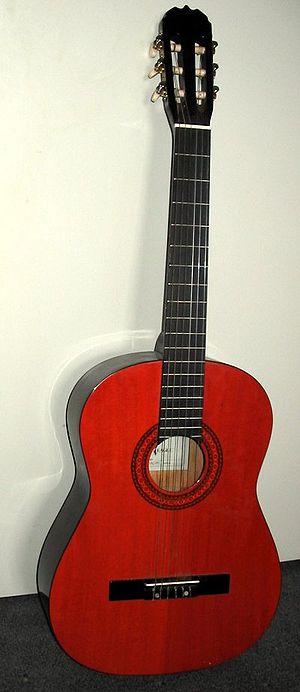
Guitar
En klassisk akustisk guitar.
Guitaren er et knipset strengeinstrument normalt med seks strenge, men fire, syv, otte, ni, ti eller 12 findes også. Den oprindelige form er akustisk med en krop, der danner resonansbund for strengenes vibrationer. Med elektronisk forstærkning har guitaren fundet stort set universal anvendelse og har dermed opnået en dominerende position indenfor flere genrer.